HMS King George V (1911)

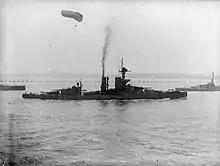
"King George V" underway in Scapa Flow, 1917, flying a kite balloon

The Royal Navy's Room 40 had intercepted and decrypted German radio traffic containing plans for a German attack on Scarborough, Hartlepool and Whitby in mid-December using the four battlecruisers of "Konteradmiral" (Rear-Admiral) Franz von Hipper's I Scouting Group. The radio messages did not mention that the High Seas Fleet with fourteen dreadnoughts and eight pre-dreadnoughts would reinforce Hipper. The ships of both sides departed their bases on 15 December, with the British intending to ambush the German ships on their return voyage. They mustered the six dreadnoughts of the 2nd Battle Squadron, including "King George V" and her sisters and , and stood with the main body in support of Vice-Admiral David Beatty's four battlecruisers.